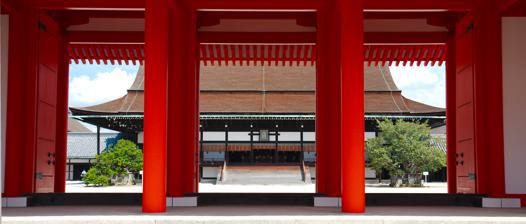
Building: Kyoto Imperial Palace
Country: Japan
Year built: 1855
Former ruling palace of the Emperor of Japan View through the Jomeimon gate on the Shishinden main hall The Kyōto Imperial Palace ( 京都御所 , Kyōto-gosho ) is the former palace of the Emperor of Japan , located in Kamigyō-ku , Kyoto , Japan . Since the Meiji Restoration in 1869, the Emperors have resided at the Tokyo Imperial Palace , while the preservation of the Kyoto Imperial Palace was ordered in 1877. Today, the grounds are open to the public, and the Imperial Household Agency hosts public tours of the buildings several times a day. The Kyoto Imperial Palace is the latest of the imperial palaces built in the northeastern part of the old capital of Heian-kyō (now known as Kyoto ) after the abandonment of the Heian Palace that was located to the west of the current palace during the Heian period . The Palace lost much of its function at the time of the Meiji Restoration , when the capital functions were moved to Tokyo in 1869. However, Emperor Taishō and Shōwa still had their enthronement ceremonies at the palace. Layout Aerial view of the Kyōto-gyoen in 2020 with the Imperial Palace in the northern part The Palace is situated in the Kyōto-gyoen ( 京都御苑 ) , a large rectangular enclosure 1,300 metres (4,300 ft) north to south and 700 metres (2,300 ft) east to west. It also contains the Sentō Imperial Palace gardens and the Kyoto State Guest House . The estate dates from the early Edo period when the residence of high court nobles were grouped close together with the palace and the area walled. When the capital was moved to Tokyo, the residences of the court nobles were demolished and most of Kyōto Gyoen is now a park open to the public. The Imperial Palace has been officially located in this area since the final abandonment of the Heian Palace in late 12th century. However, it was already much earlier that the de facto residence of the Emperors was often not in the Inner Palace ( 内裏 , dairi ) of the original Heian period palace, but in one of the temporary residences ( 里内裏 , sato-dairi ) in this part of the city and often provided to the Emperor by powerful noble families. The present palace is a direct successor—after iterations of rebuilding—to one of these sato-dairi palaces, the Tsuchimikado Dono ( 土御門殿 , Tsuchimikado-dono ) of the Fujiwara clan . The palace, like many of the oldest and most important buildings in Japan, was destroyed by fire and rebuilt many times over the course of its history. It has been destroyed and rebuilt eight times, six of them during the 250-year-long peace of the Edo period. The version currently standing was completed in 1855, with an attempt at reproducing the Heian period architecture and style of the original dairi of the Heian Palace. The grounds include a number of buildings, along with the imperial residence. The neighboring building to the north is the sentō ( 仙洞 ) , or residence of the retired Emperor, and beyond that, across Imadegawa Street , sits Doshisha University . The Imperial Household Agency maintains the building and the grounds and also runs public tours. Structures The main buildings are, among other halls, the Shishinden ( 紫宸殿 , Hall for State Ceremonies) , Seiryōden ( 清涼殿 , Emperor's Habitual Residence) , Kogosho ( 小御所 , Court Room) , Ogakumonjo ( 御学問所 , Imperial Study or Library ) , and a number of residences for the Empress, high-ranking aristocrats and government officials. Okurumayose Dignitaries with special permission for official visits used to enter the palace through the Okurumayose ( 御車寄 ) entrance. Shodaibunoma The Shodaibunoma ( 諸大夫の間 ) building was used as a waiting room for dignitaries on their official visits to the palace. They were ushered into three different anterooms according to their ranks. Shinmikurumayose The Shinmikurumayose ( 新御車寄 ) structure was built as a new carriage entrance on the occasion of the enthronement ceremony of Emperor Taisho in 1915. Gates Kenreimon ( 建礼門 ) , one of the main entrance gates from the outer to the inner courtyard For state ceremonies, the dignitaries would enter through the Kenreimon ( 建礼門 ) , which has a cypress-wood roof, and is supported by four unpainted wooden pillars. This gate would have been used on the rare occasions of the Emperor welcoming a foreign diplomat or dignitary, as well as for many other important state ceremonies. Passing through the Kenreimon , the inner gate Jomeimon would appear, which is painted in vermilion and roofed in tile. This leads to the Shishin-den , which is the Hall for State Ceremonies. The Gekkamon is a smaller gate on the west side of the main courtyard. The annual Aoi Matsuri in May is the procession of the Saiō-Dai , historically a priestess of the imperial house, to the Shimogamo Shrine and Kamigamo Shrine . The procession departs in front of the Kenreimon . Another gate in the outer courtyard is the Kenshunmon , which has a similar architectural style to the Kenreimon . Located next to the Kenshunmon is a square where the traditional ball game Kemari is played. Jomeimon Kenshunmon Shunkōden Shunkōden The Shunkōden ( 春興殿 ) was constructed to house the sacred mirror on the occasion of the enthronement ceremony of Emperor Taisho in 1915. The roof is modern in that it is made out of copper and not wooden shingles. Shishinden View through the Jomeimon on Shishinden main hall The Shishinden ( 紫宸殿 ) is the most important ceremonial building within the palace grounds. The enthronement ceremonies of Emperor Taisho and Emperor Showa took place here. The hall is 33 by 23 metres (108 by 75 ft) in size, and features a traditional architectural style, with a gabled and hipped roof.  On either side of its main stairway were planted trees which would become very famous and sacred, a cherry ( sakura ) on the eastern, left side, and a tachibana orange tree on the right to the west. The garden of white gravel played an important role in the ceremony. The center of the Shishin-den is surrounded by a hisashi ( 庇 ) , a long, thin hallway which surrounded the main wing of an aristocrat's home, in traditional Heian architecture. Within this is a wide open space, crossed by boarded-over sections, leading to the central throne room. Enthronement of Emperor Taishō in 1915 Sakon no Sakura tree Ukon no Tachibana tree Takamikura A glimpse of the Imperial throne in the main hall The Takamikura ( 高御座 ) is the Imperial throne . It has been used on the occasion of the enthronement ceremonies commencing in 707 in the reign of Empress Genmei . The present throne was modeled on the original design, constructed in 1913, two years before the enthronement of Emperor Taishō . The actual throne is a chair in black lacquer, placed under an octagonal canopy resting on a three-tiered dais painted with black lacquer with balustrades of vermilion. On both sides of the throne are two little tables, where two of the three Imperial regalia (the sword and the jewel), and the privy seal and state seal would be placed. On top of the canopy is a statue of a large phoenix called hō-ō . Surrounding the canopy are eight small phoenixes, jewels and mirrors. Hanging from the canopy are metal ornaments and curtains. The sliding door that hid the Emperor from view is called kenjō no shōji ( 賢聖障子 ) , and has an image of 32 celestial saints painted upon it, which became one of the primary models for all of Heian period painting. Michodai The Michodai ( 御帳台 ) is the August Seat of the Empress. The current throne was constructed in 1913. Its colour and shape are the same as the Takamikura , but is slightly smaller and more simple in comparison. The canopy is decorated with a statue of the mythical bird ranchō . The Imperial throne is always placed in the center of the main hall, the michodai to the right of it. Both thrones are kept away from public view through screens called misu . Seiryōden Seiryōden The Seiryōden ( 清涼殿 ) sits to the west of the Shishin-den, facing east. It, too, has a hipped and gabled roof, and is primarily cypress wood. Originally a place where the Emperor would conduct his own personal affairs, the Seiryō-den was later used for various gatherings and meetings as well. In the center is an area where the Emperor would rest, and on the east side of the hall, an area of two tatami was set aside for dignitaries and aristocrats to sit. Here was where the Emperor could conduct formal affairs. On the north side of the hall was an enclosed area where the Emperor would sleep at night; later, Emperors began to use the official residence. The west side was set aside for the Emperor's breakfasts, and also contained the lavatories, while the south side was used by the keeper of the Imperial Archives. This area contained paintings by the masters of the Tosa school , and just outside, various rare bamboos were planted. The original structure was built as the Emperor's residence at the end of the 8th century and was used until the 11th century. The Seiryō-den was rebuilt in this location in 1790 CE, on a smaller scale than the original building but preserving the original structure. Kogosho The Kogosho ( 小御所 ) is a place where the Emperor received bannermen under the direct control of the Tokugawa shogun ( buke ). It was also used for some rituals.  This distinctive building shows a blend of architectural elements of shinden zukuri and shoin zukuri styles. The Kogosho Conference was held here on the night of December 9, 1867, the declaration of the restoration of imperial rule ( osei fukko ). The structure burnt down in 1954 and was reconstructed in 1958. Ogakumonjo The study hall Ogakumonjo ( 御学問所 ) was for reading rites, a monthly poetry recital and also a place the Emperor received nobles. It is a shoin zukuri style building with an irimoya hiwadabuki roof. Otsunegoten The Otsunegoten ( 御常御殿 ) was built and used as the Emperor's residence from 1590 until the capital was transferred to Tokyo in 1869. It is the largest structure of the palace with fifteen rooms. Facing it is the Gonaeitei garden. Osuzumisho Osuzumisho The Osuzumisho ( 御涼所 ) is the summer residence for the Emperor. Koshun The Koshun ( 迎春 ) is a study hall that was used by Emperor Komei , who reigned from 1846 to 1866. Omima The Omima ( 御三間 ) was used for unofficial ceremonies such as the Star Festival and the Bon festival . The Palace's Suzaku-mon ( 朱雀門 ) is walking distance from JR Nijō Station . The Sarugatsuji Oike-niwa ( 御池庭 ) garden and pond See also Kyoto Gyoen National Garden References